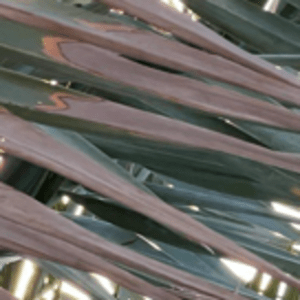
Label: Potassium Deficiency